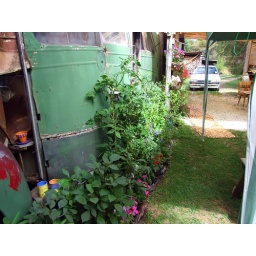
My mothers house truck converted to permanent house in a small forest in Golden Bay, New Zealand.